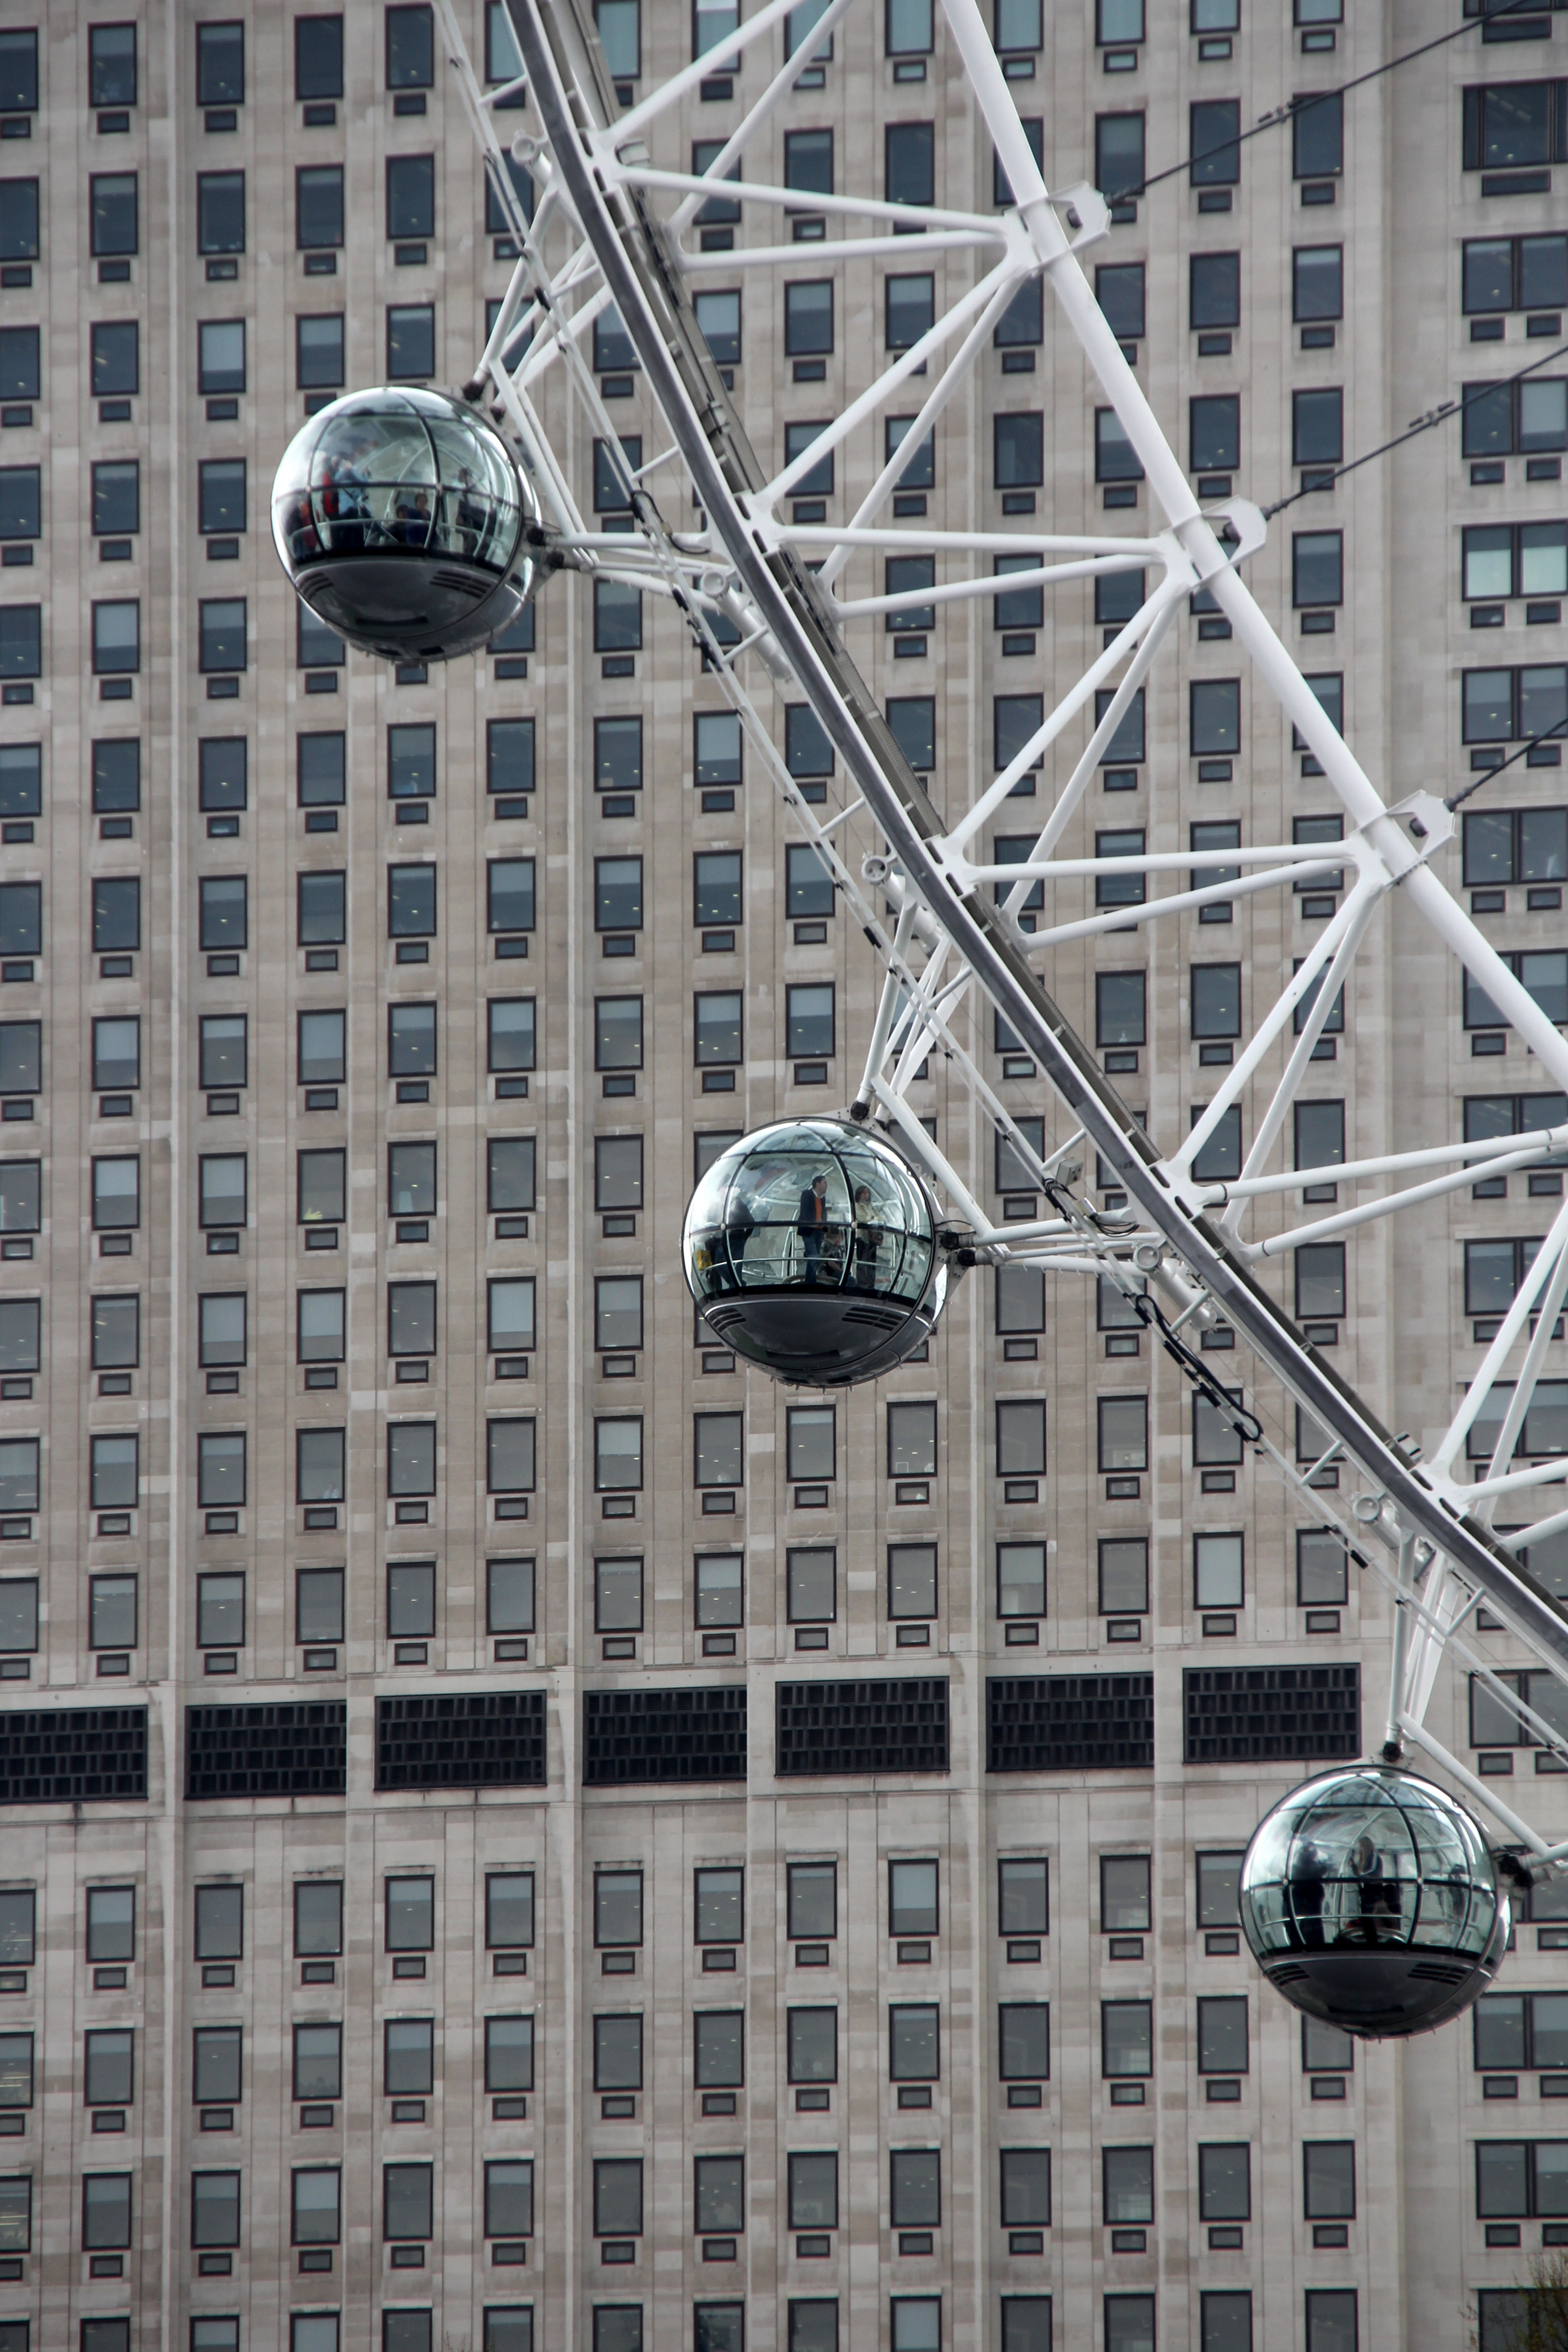
structure, skyscraper, travel, ferris wheel, landmark, facade, sightseeing, tourism, stadium, places of interest, england, london, kingdom, metropolis, united kingdom